George Wickham

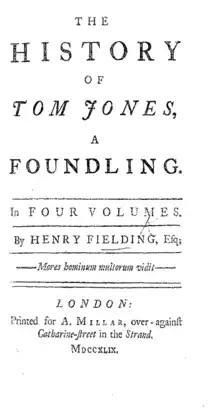
Original title page of "Tom Jones".

Henry Fielding's Tom Jones influenced the development of Wickham's character. He has traits of the main protagonists of "The History of Tom Jones, a Foundling": the hero, Tom Jones, and his half-brother, Blifil. There is a deliberate resemblance between the confrontational relationship between the two characters in Fielding's novel and in the one created by Jane Austen between Wickham and Darcy. Finally, the Pemberley estate, under the authority of Mr. Darcy, Senior, recalls the property of the wise Squire Allworthy of Paradise Hall.